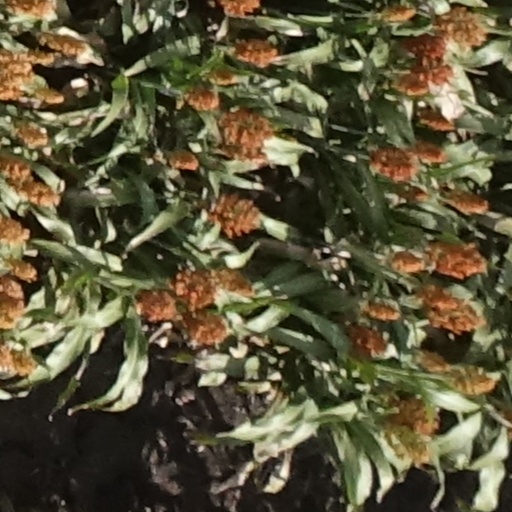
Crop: sorghum